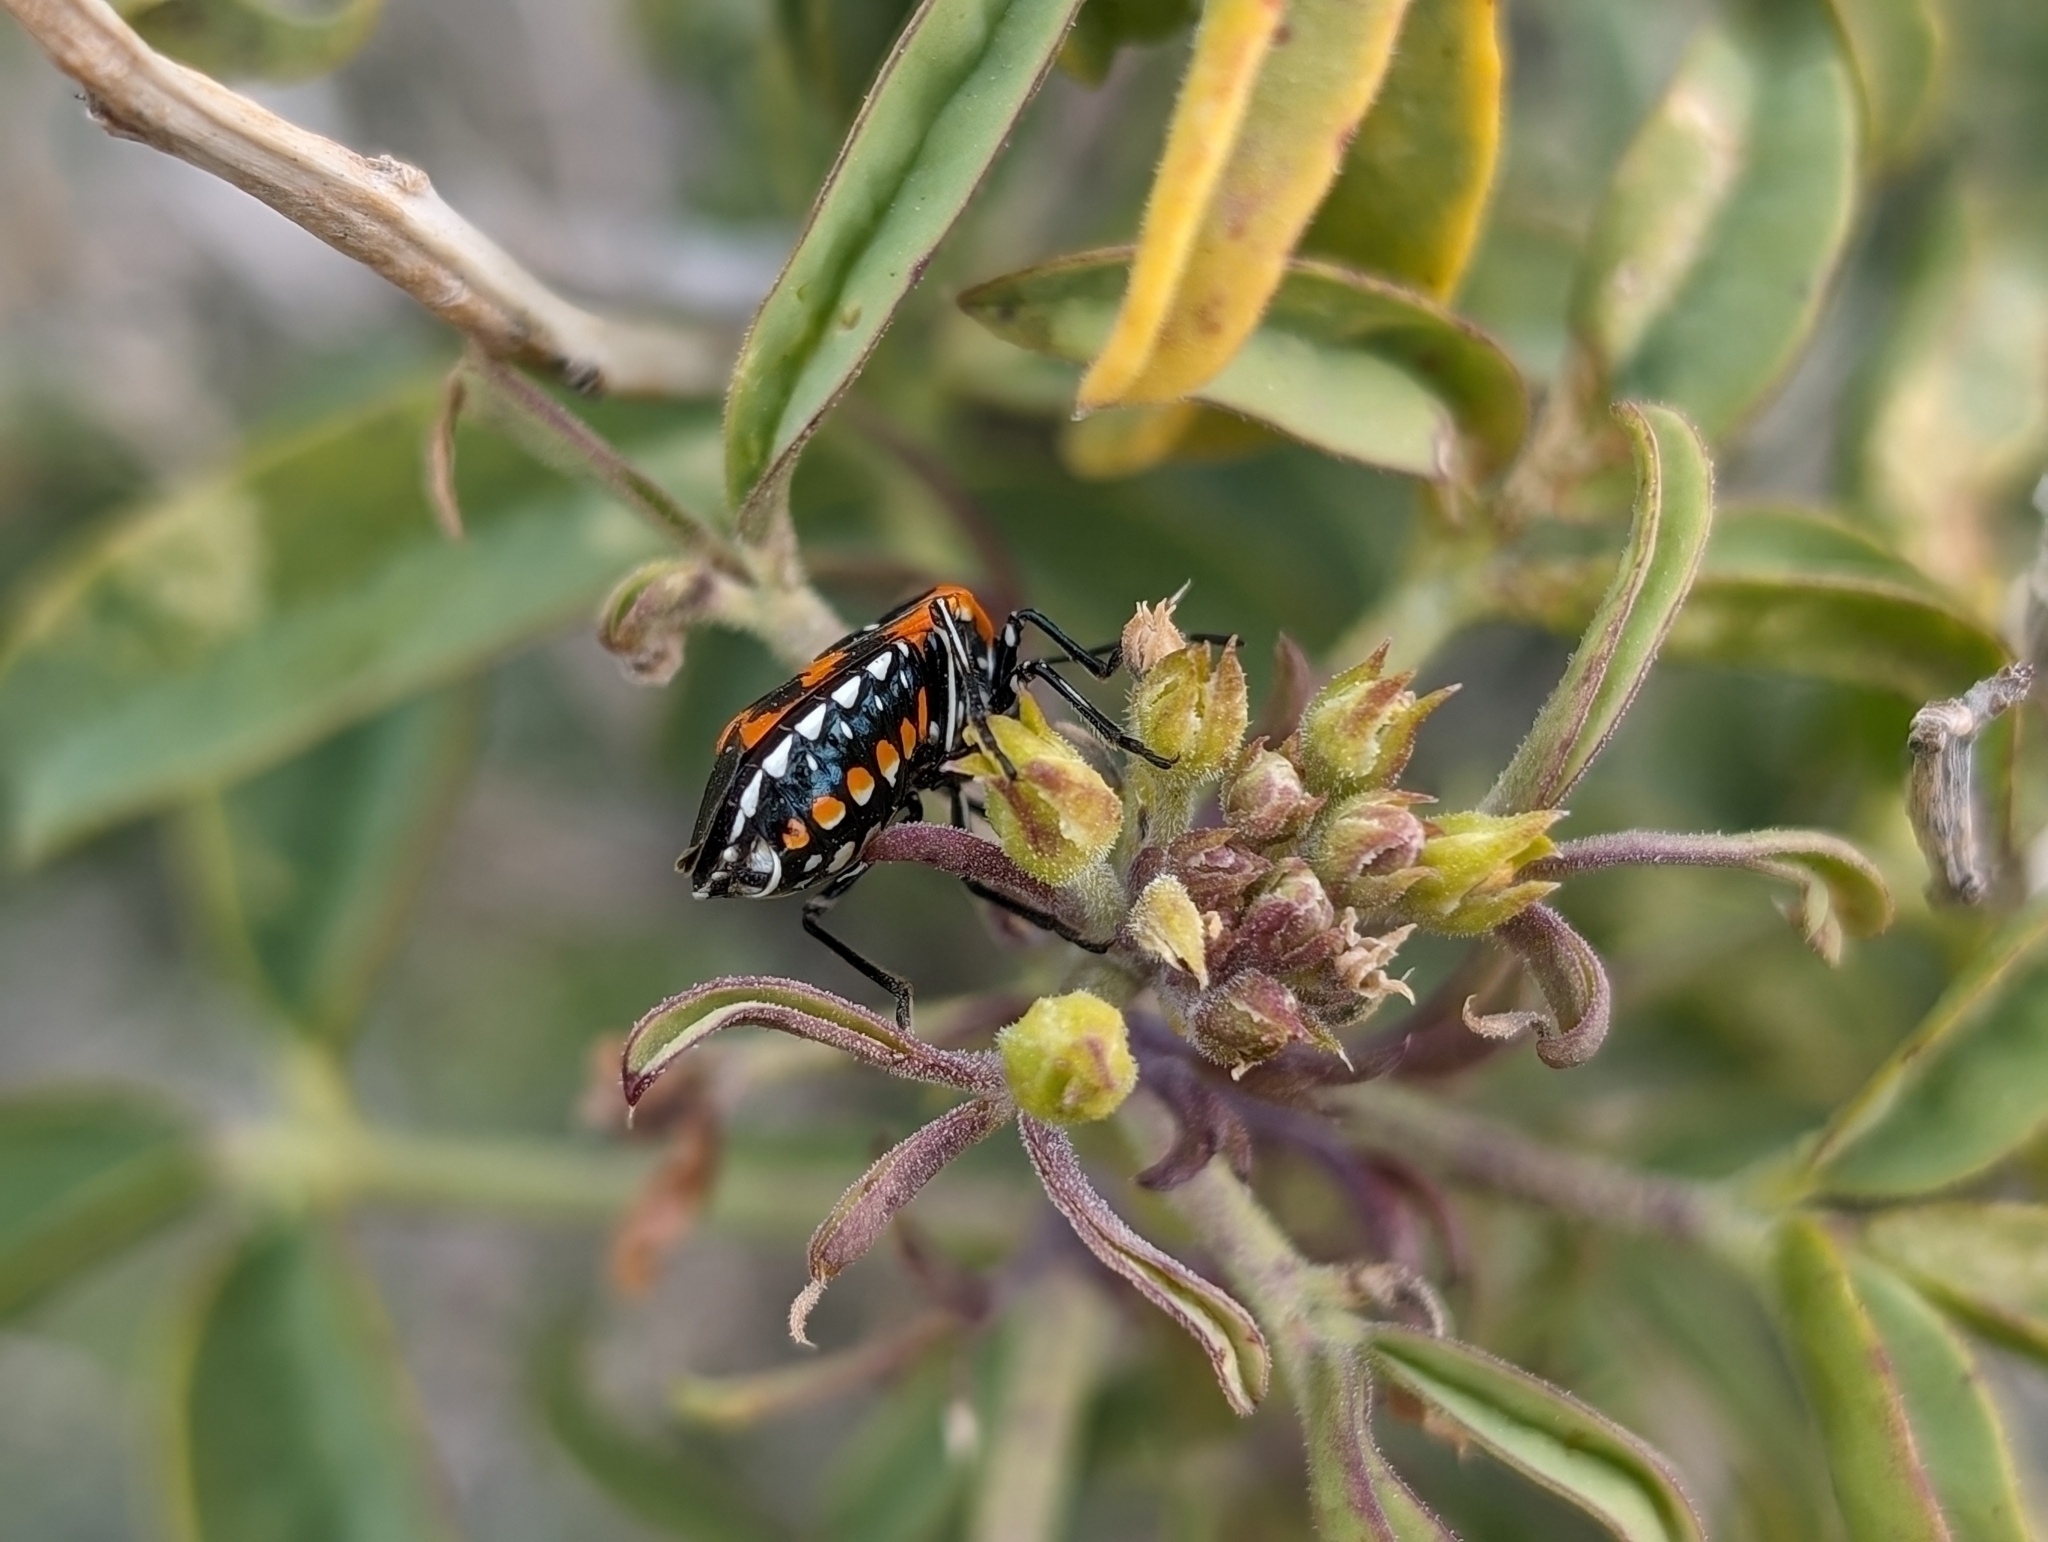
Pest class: stink_bug